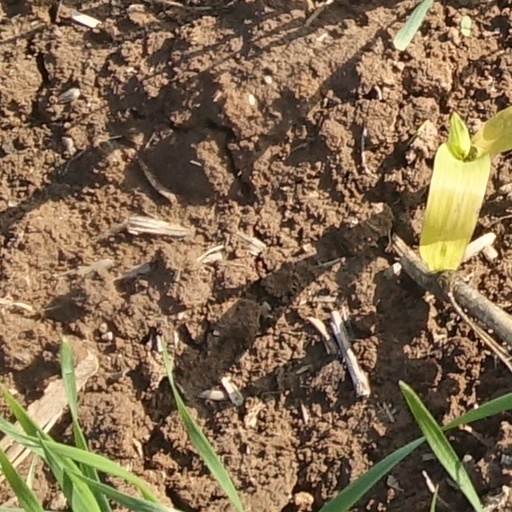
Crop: wheat